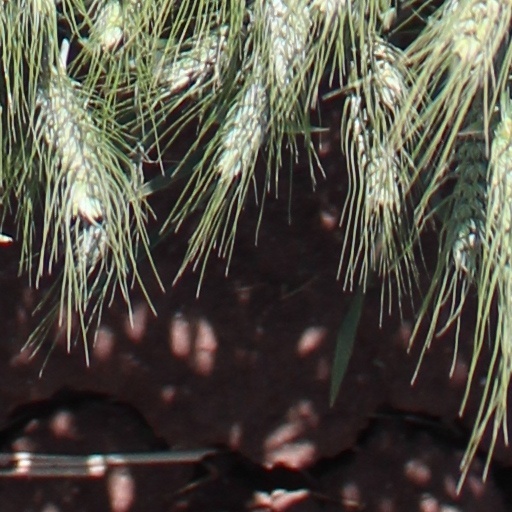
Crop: wheat